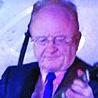
Age: 67